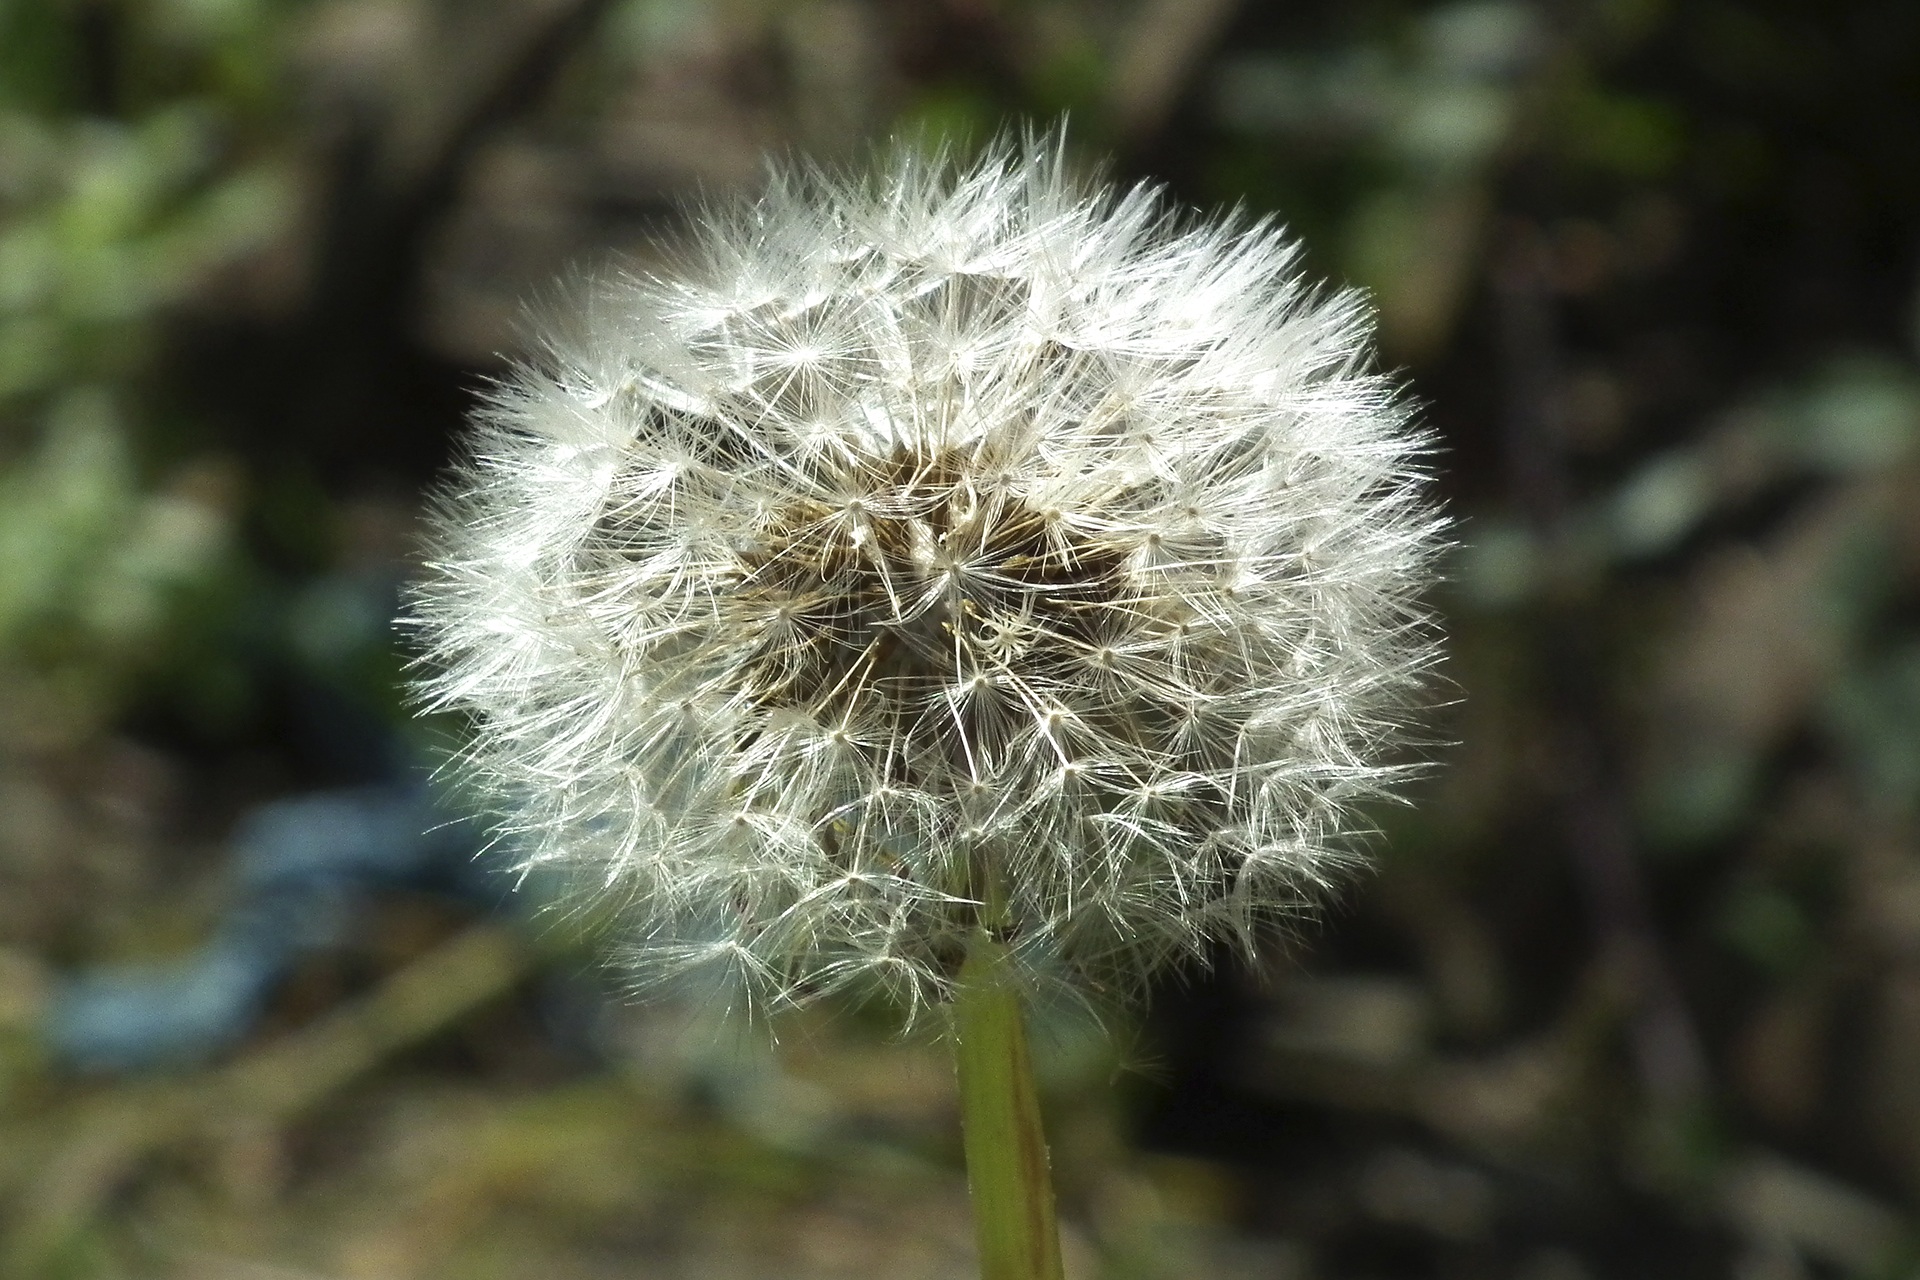
nature, plant, dandelion, flower, botany, flora, wildflower, close up, pointed flower, thistle, macro photography, flowering plant, daisy family, plant stem, land plant